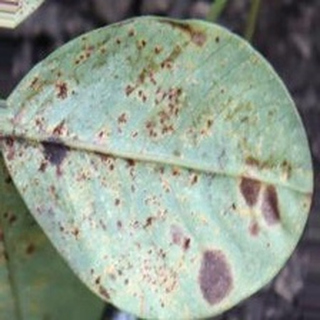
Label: groundnut_rust